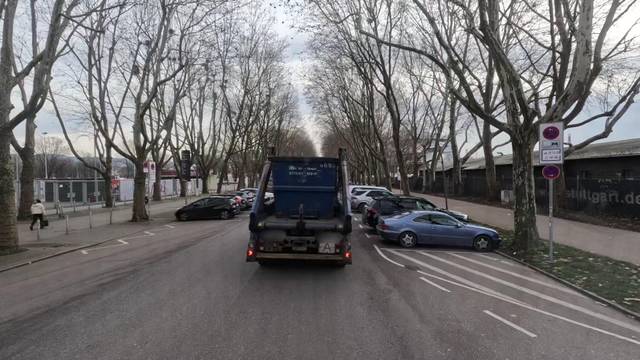
Region: Germany
Coordinates: 48.791, 9.231